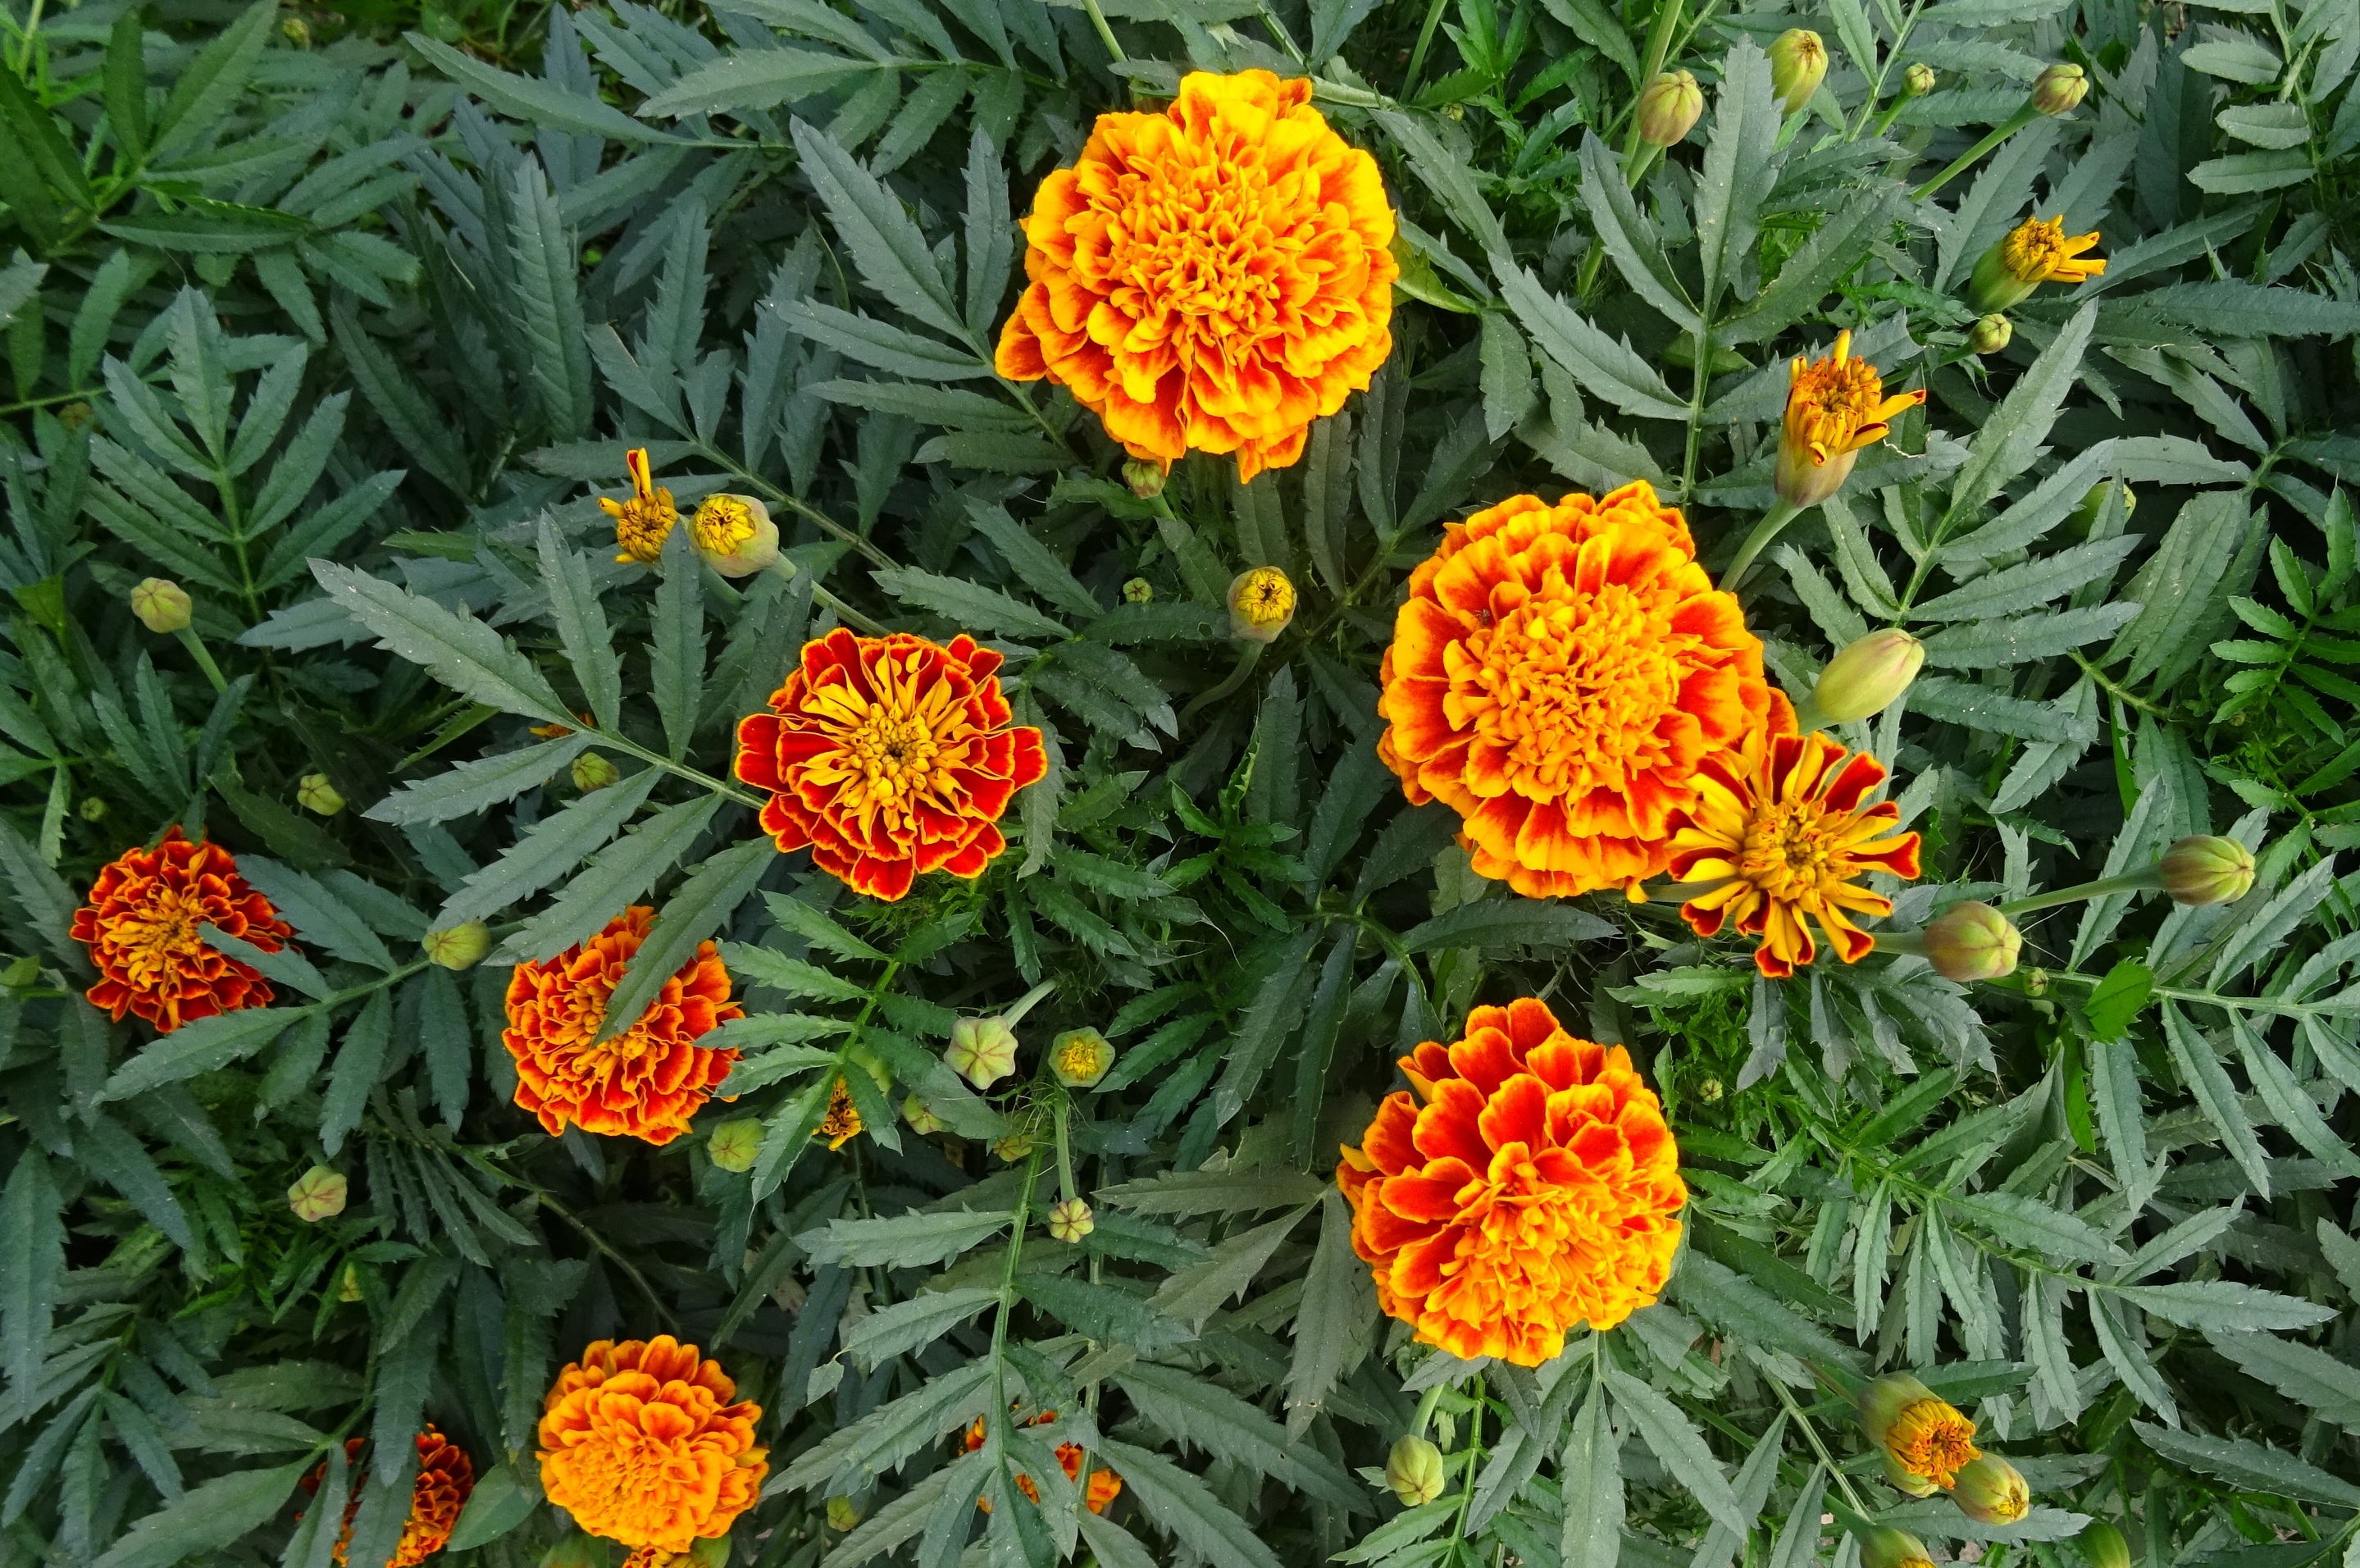
nature, blossom, plant, flower, bloom, herb, botany, garden, flora, season, wildflower, india, annual, kolkata, flowering plant, daisy family, calendula, lantana camara, french marigold, annual plant, land plant, blanket flowers